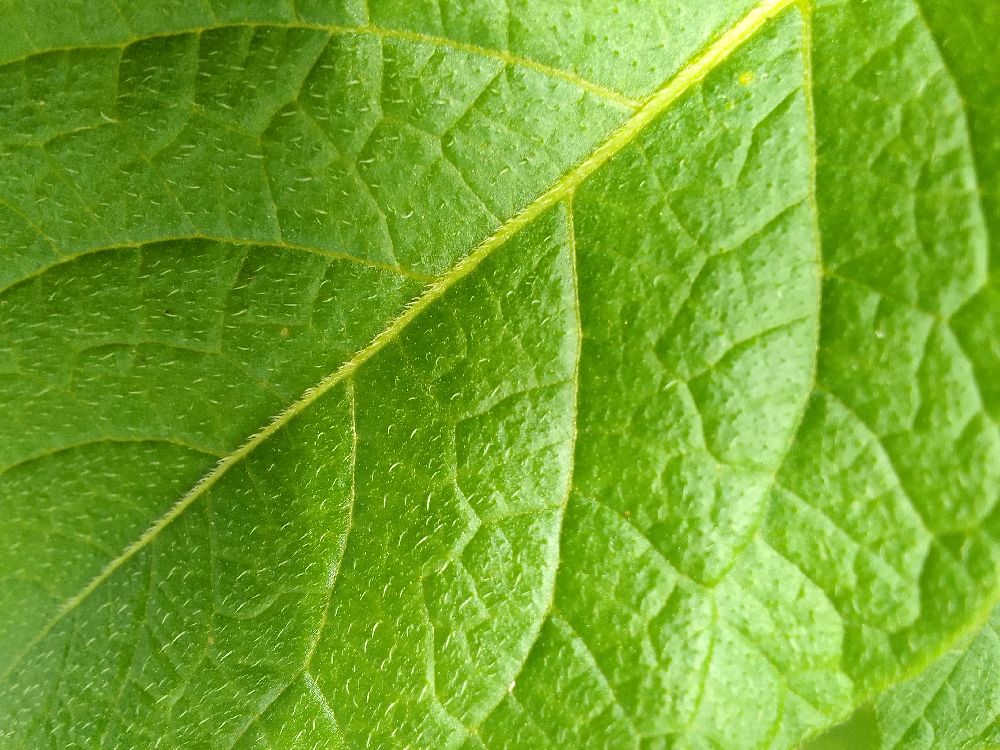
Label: Healthy